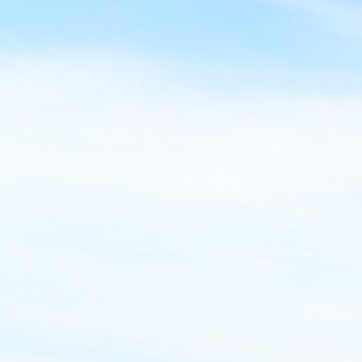
Material: sky